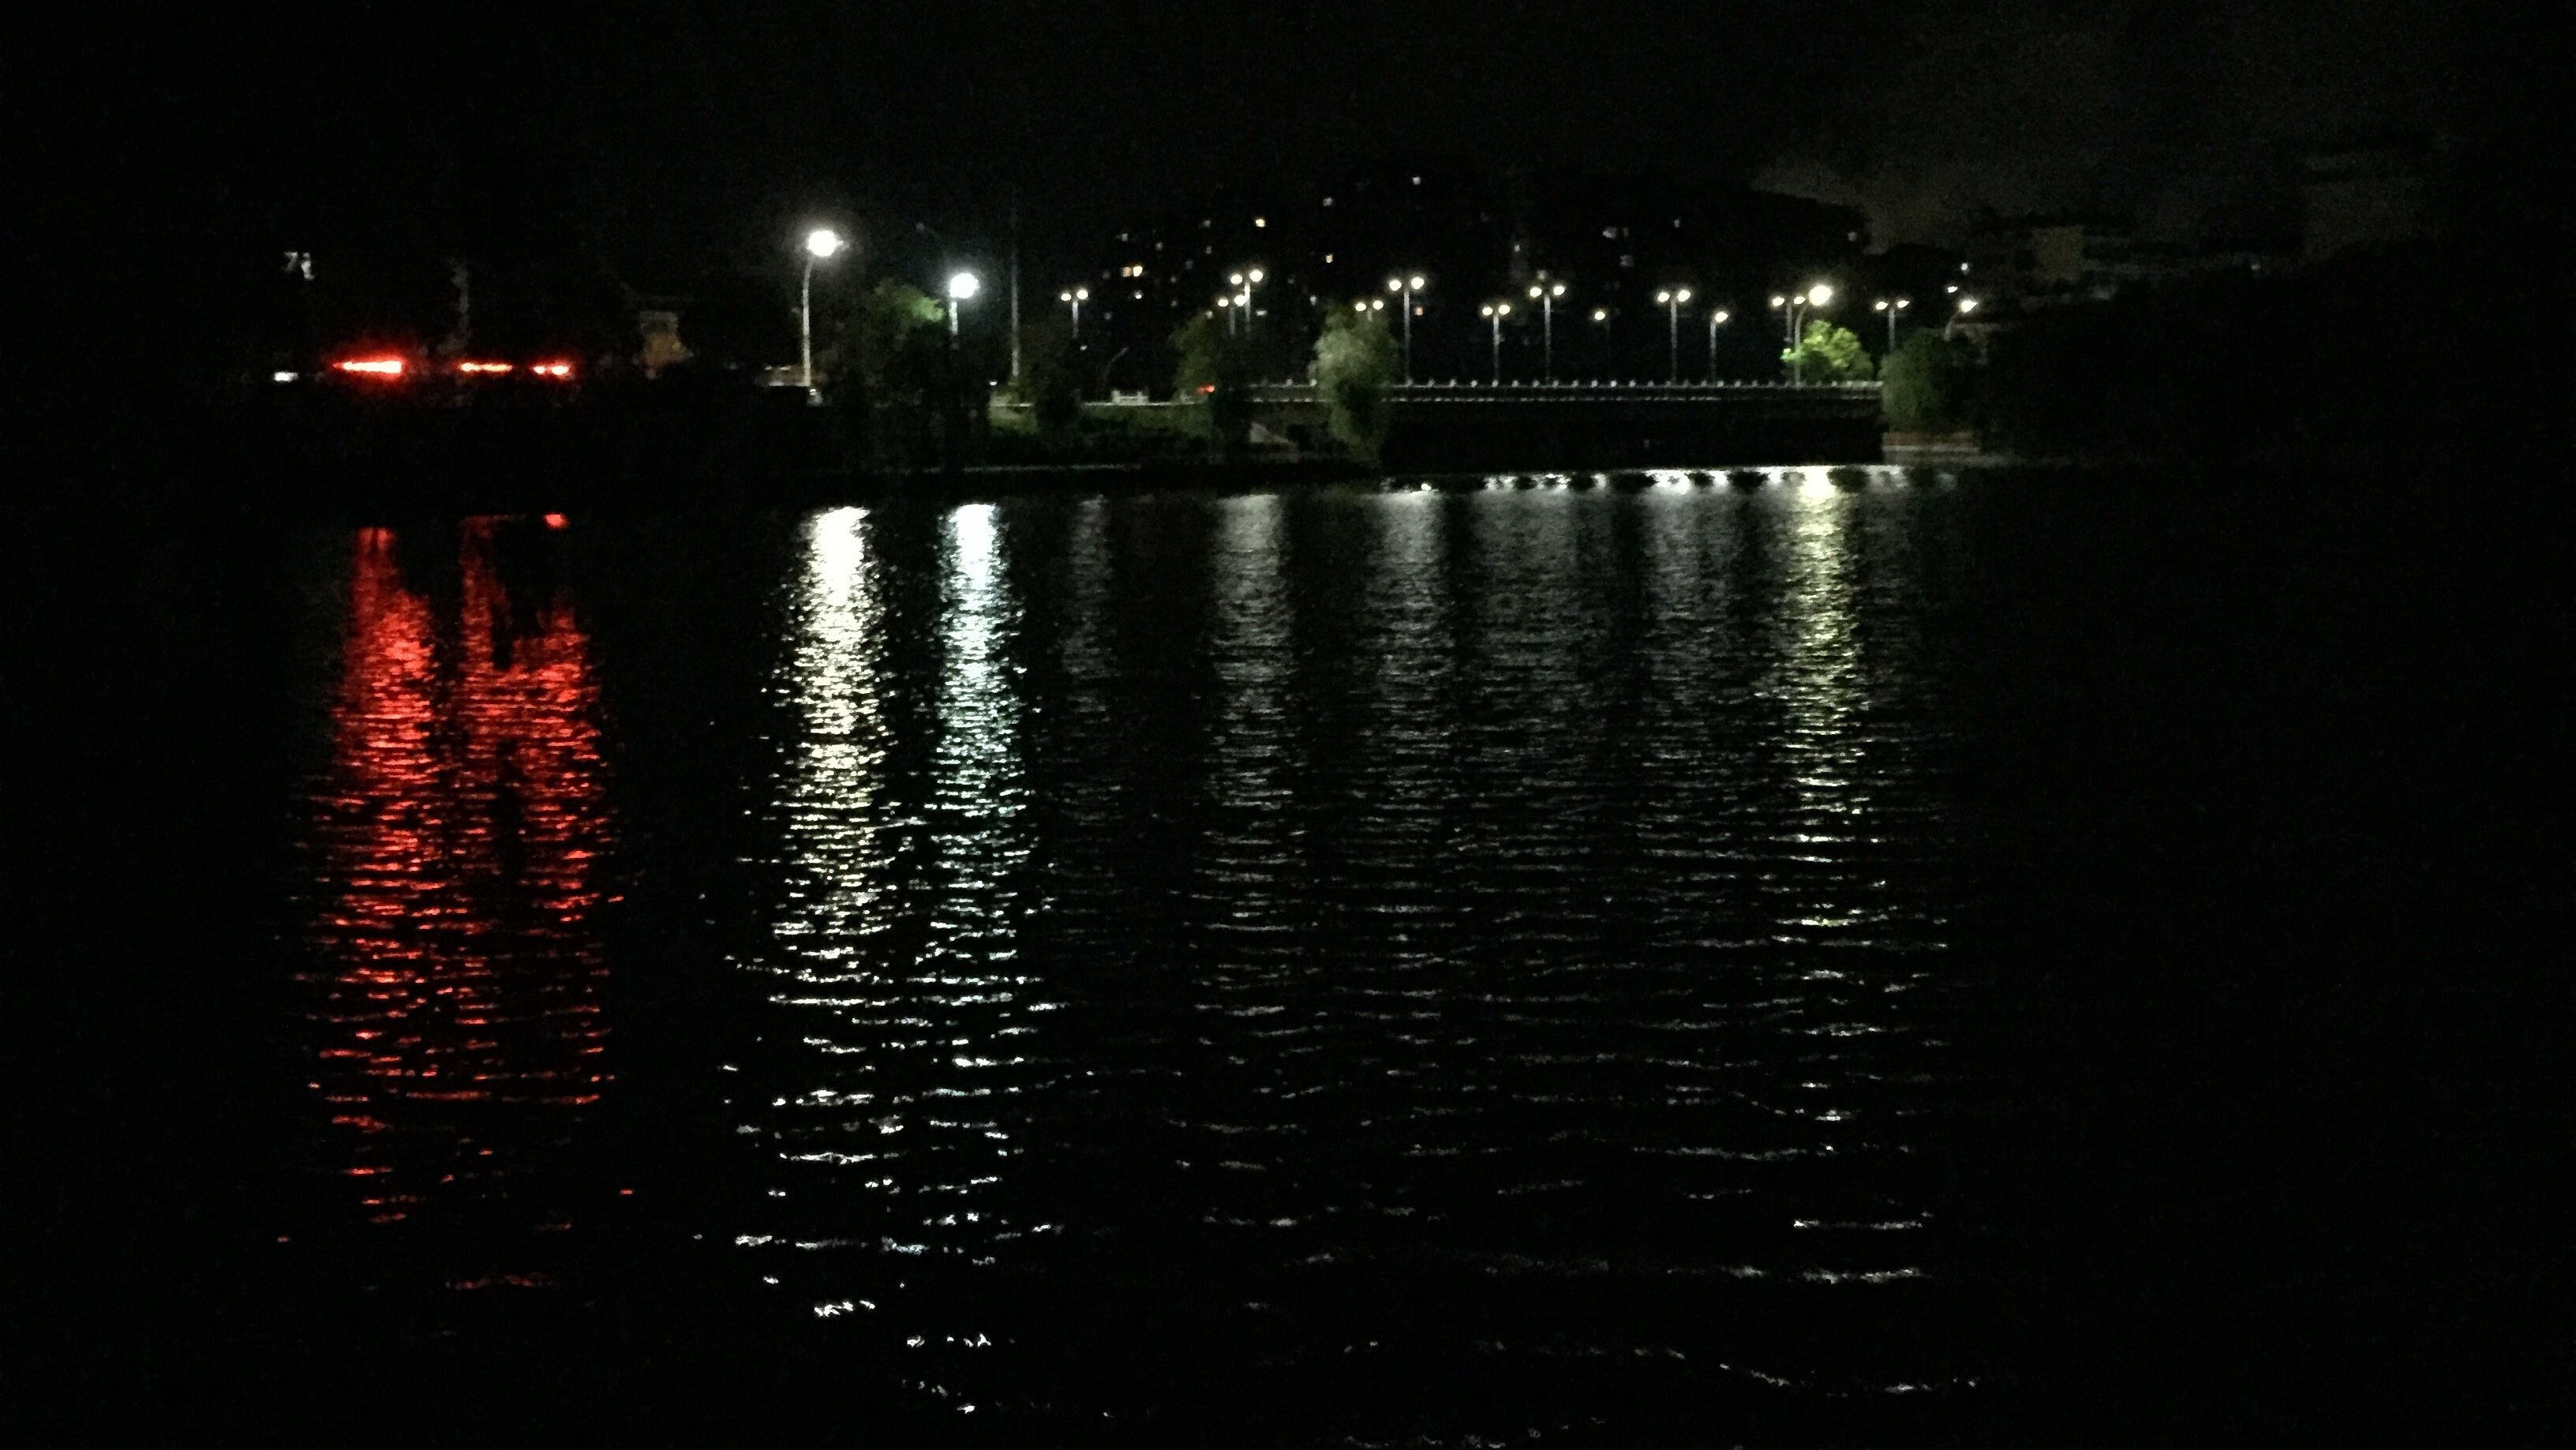
light, night, dusk, evening, reflection, darkness, lighting